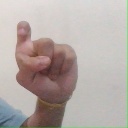
अक्षर: इ